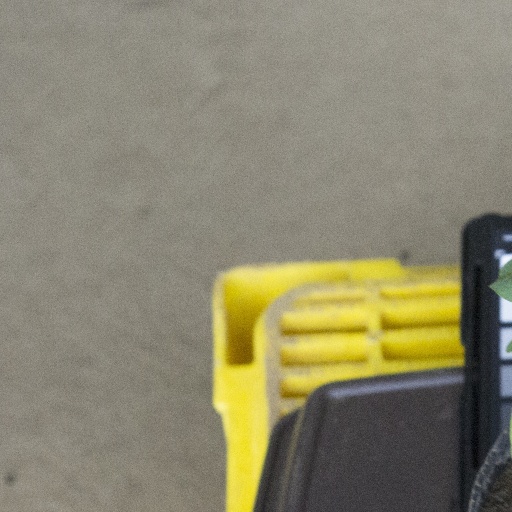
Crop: soybean